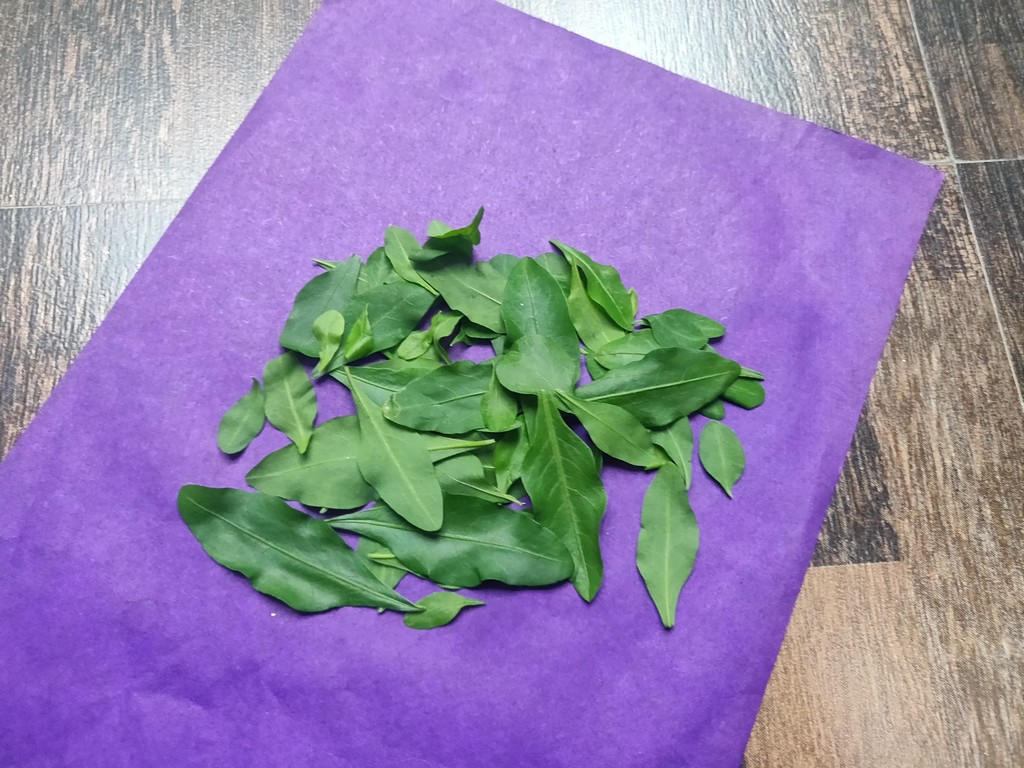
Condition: Healthy
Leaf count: multiple
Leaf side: unknown